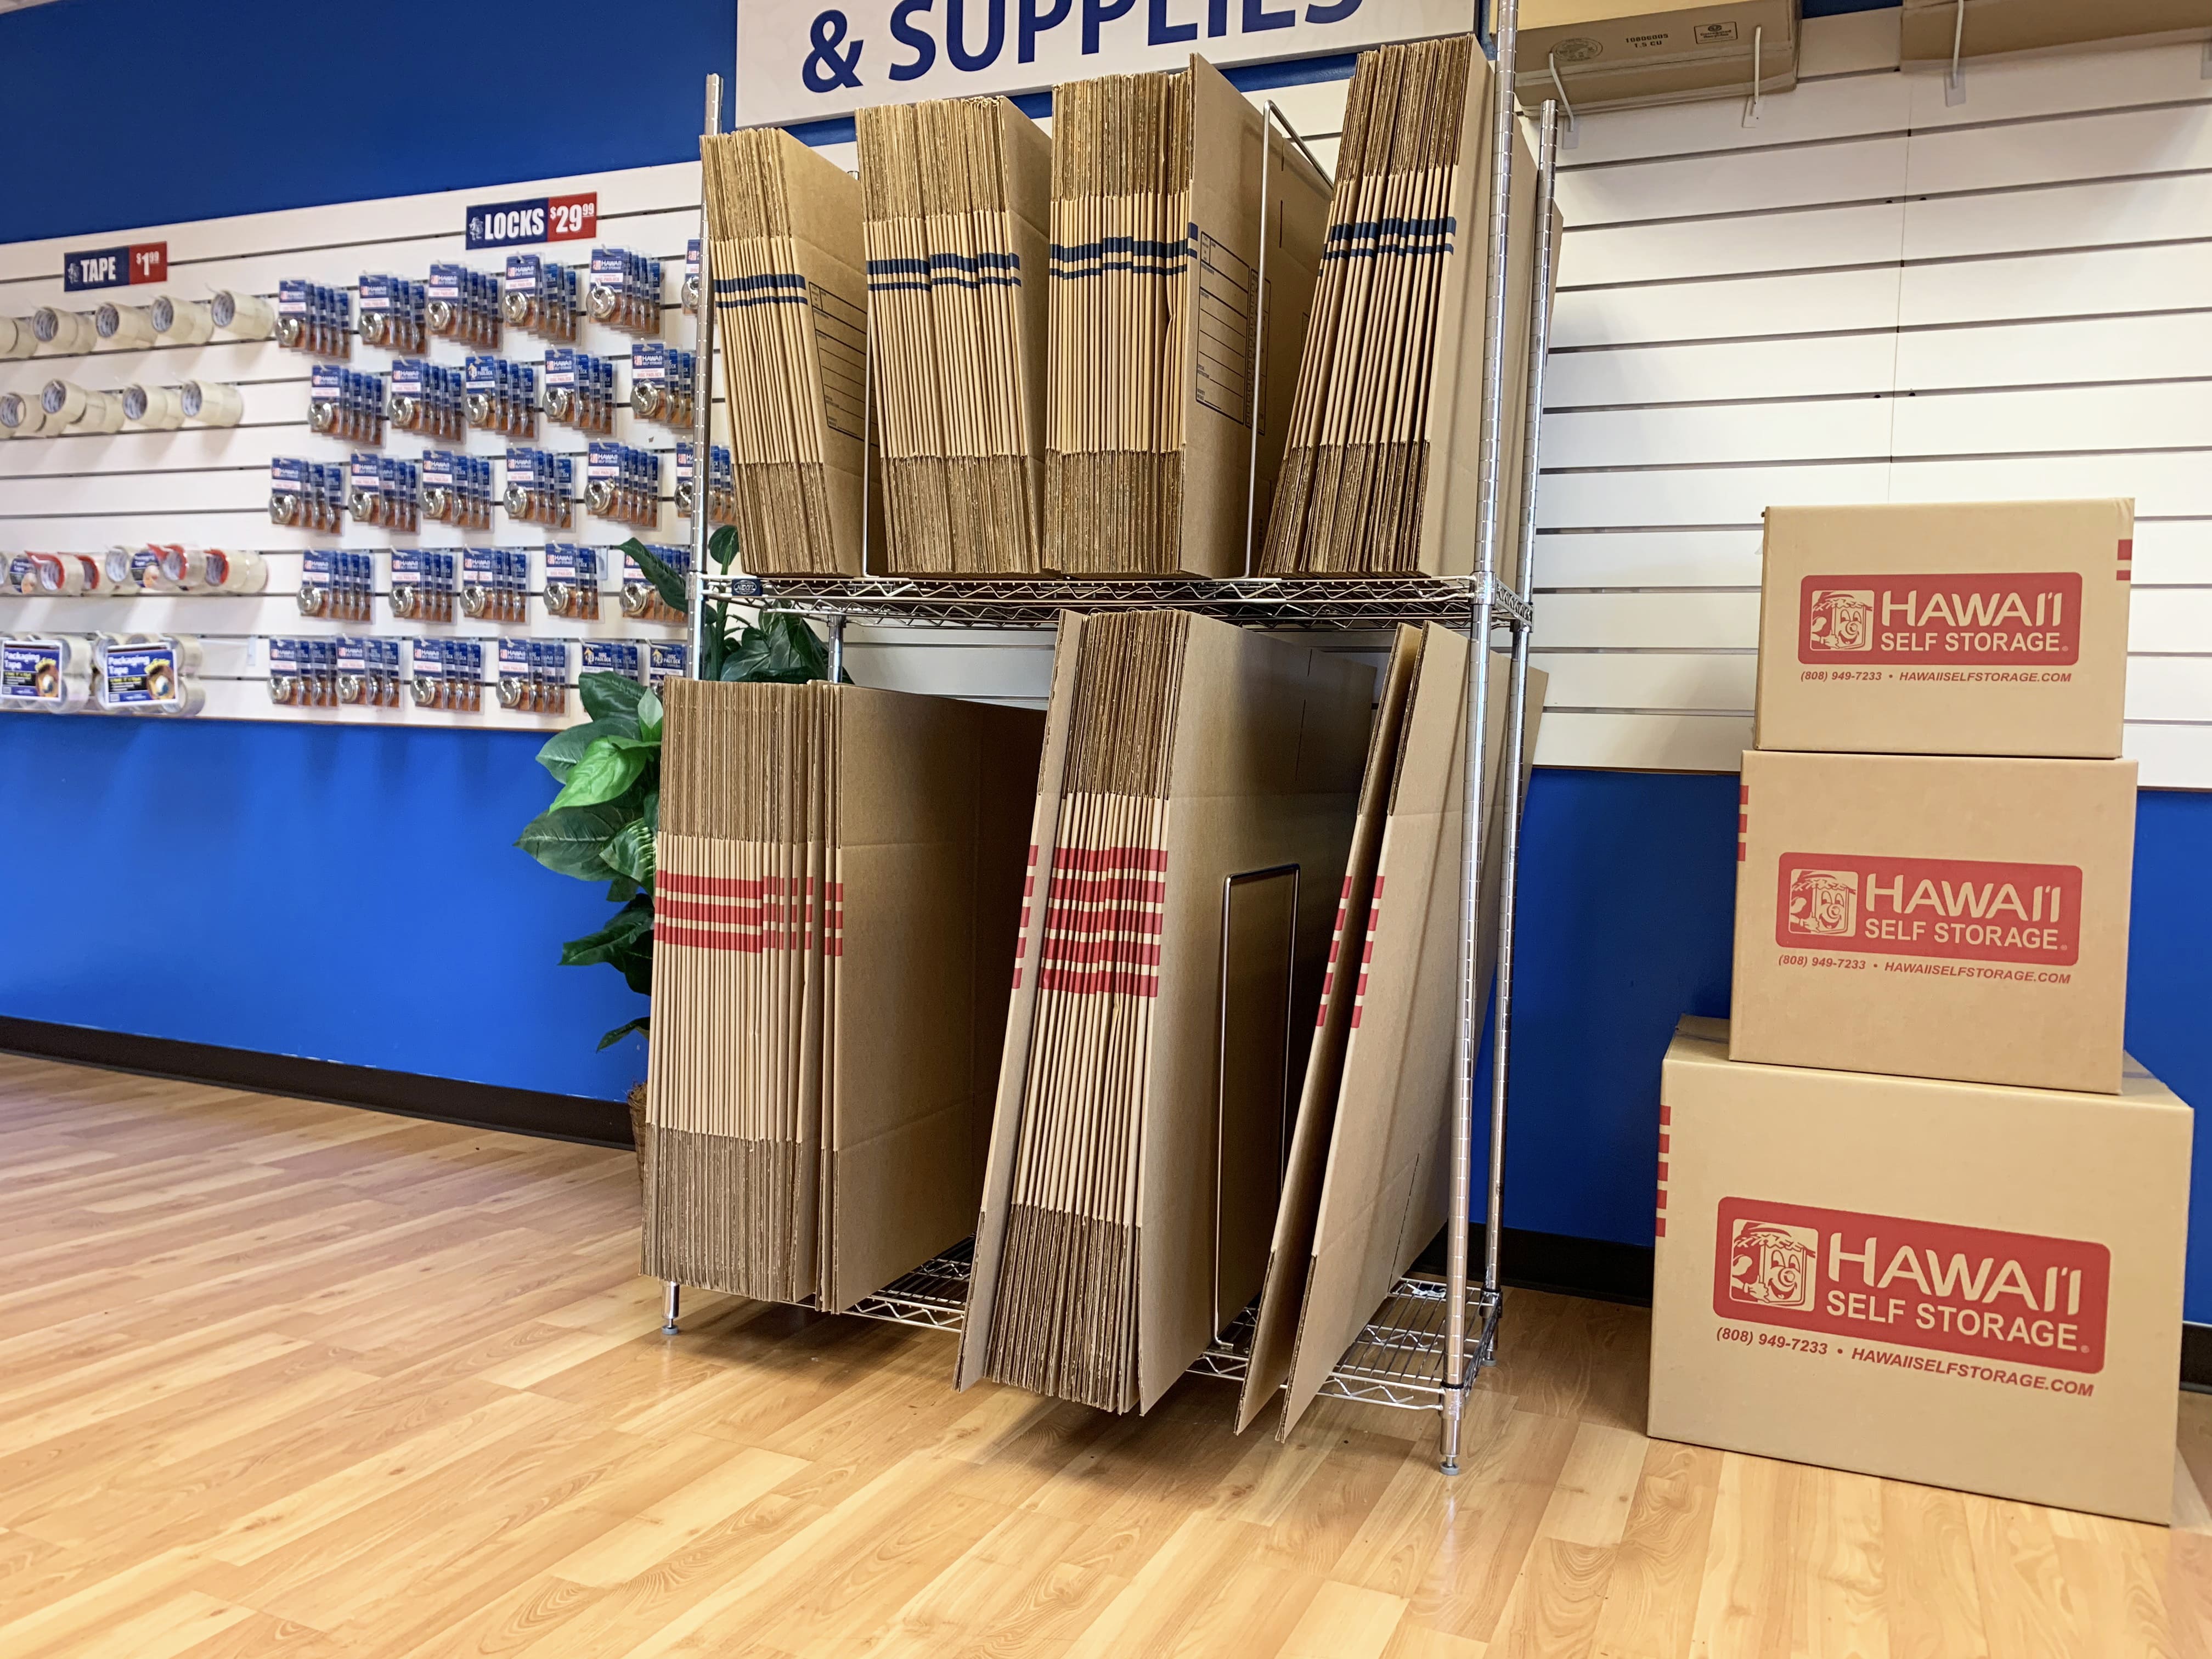
Label: cardboard